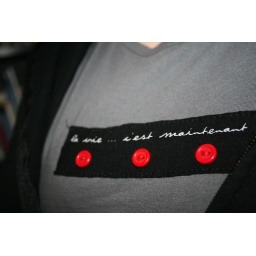
cute shirt my friend sent me in the mail for my b-day. Translates to: Life, it's now.